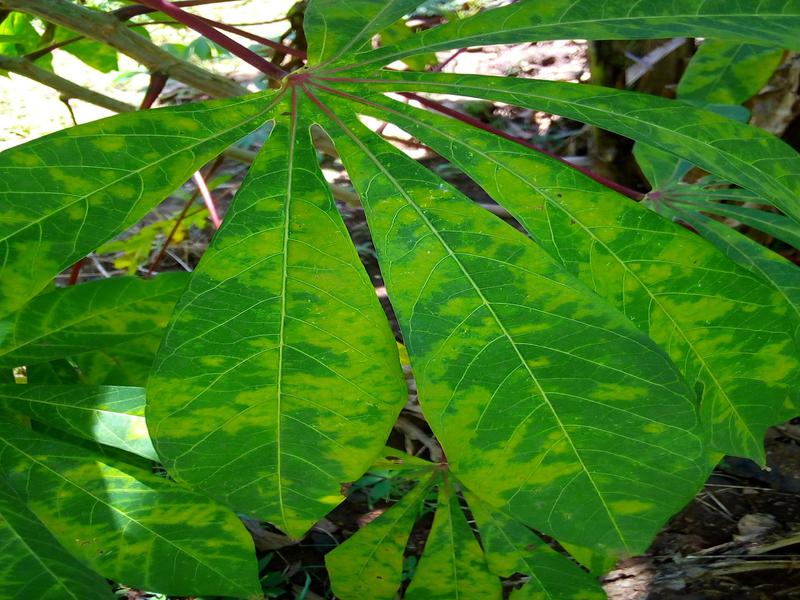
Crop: cassava
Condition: mosaic_disease